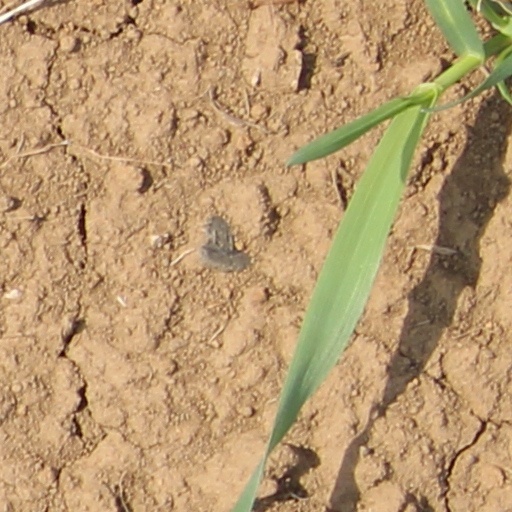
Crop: wheat